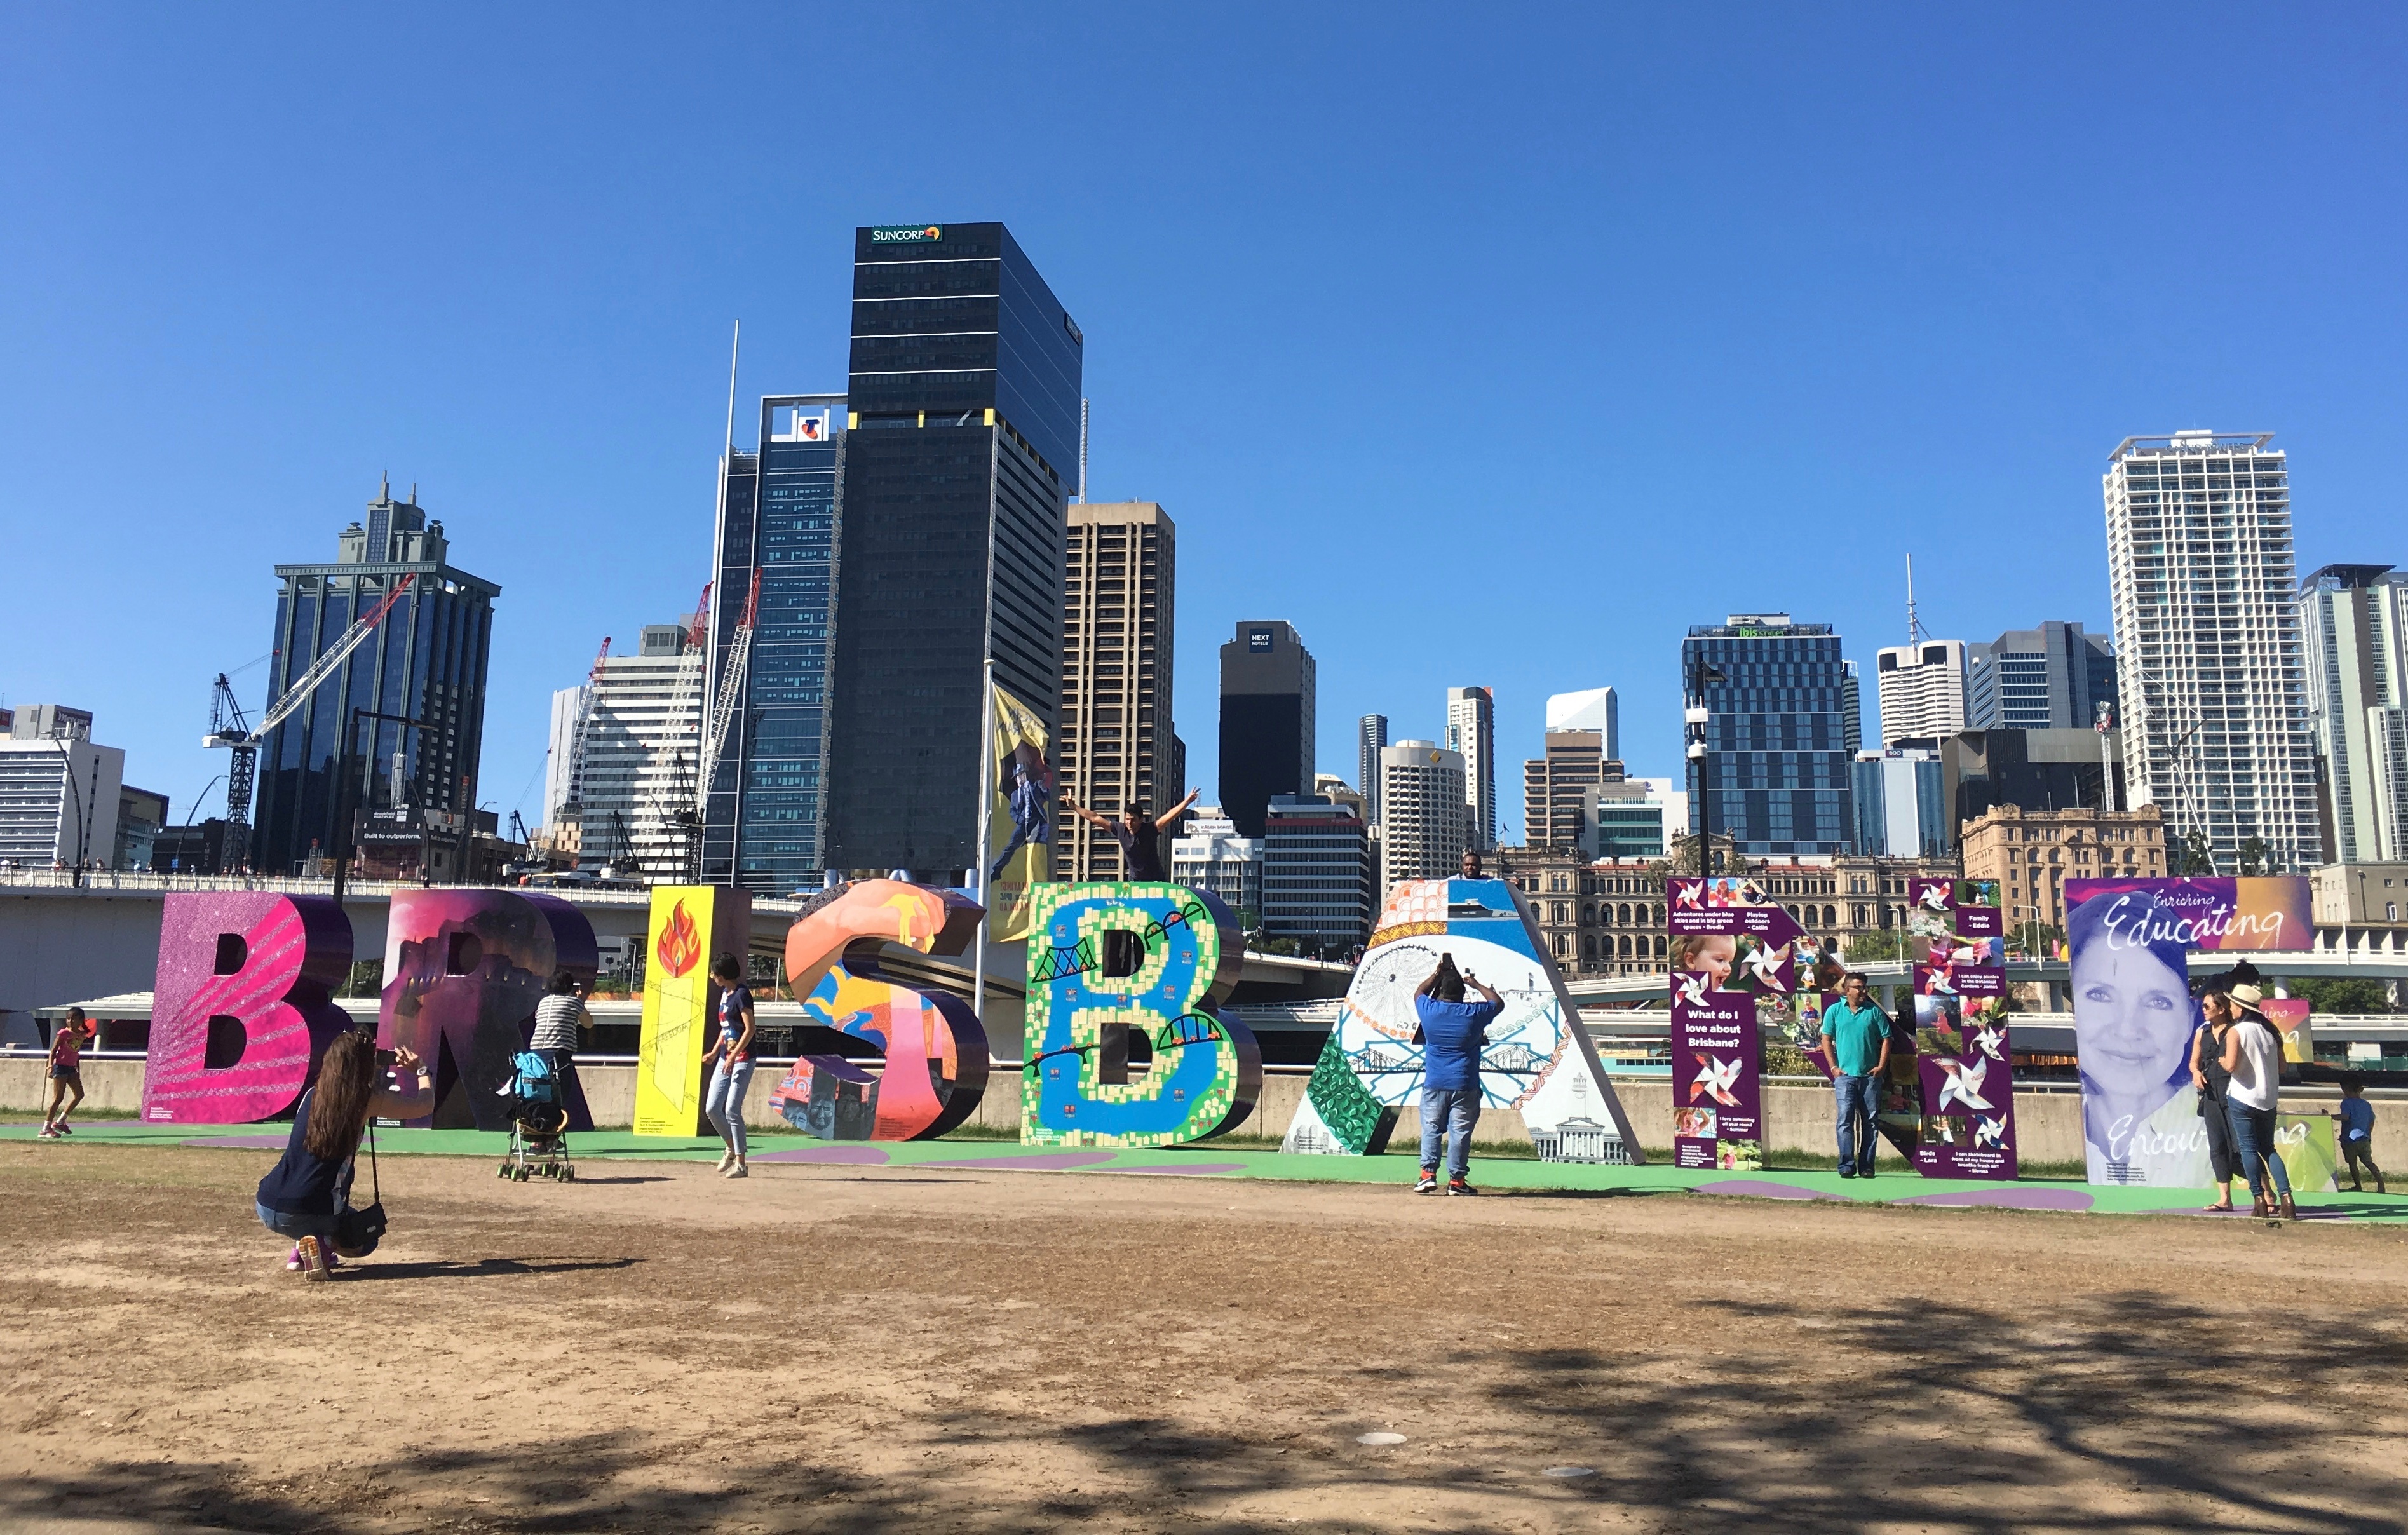
skyline, city, park, public space, playground, screenshot, human settlement, outdoor play equipment